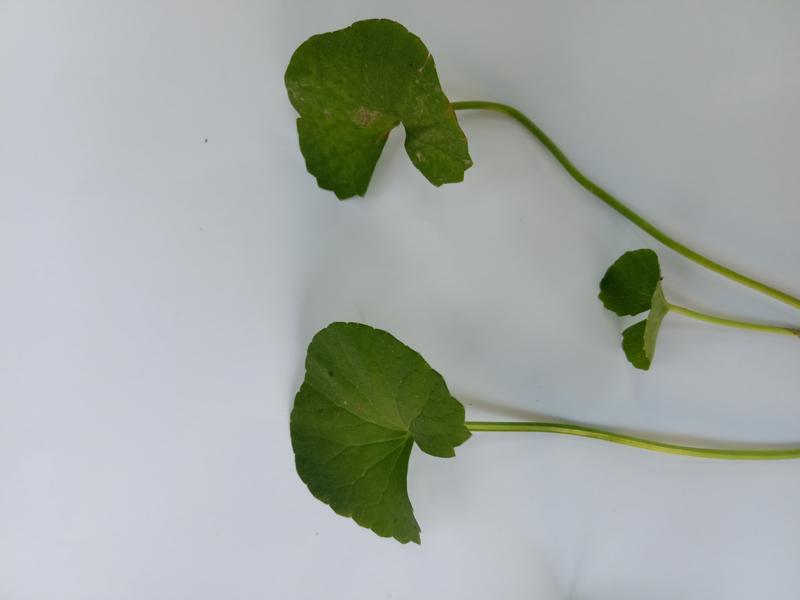
Weed species: Centella asiatica